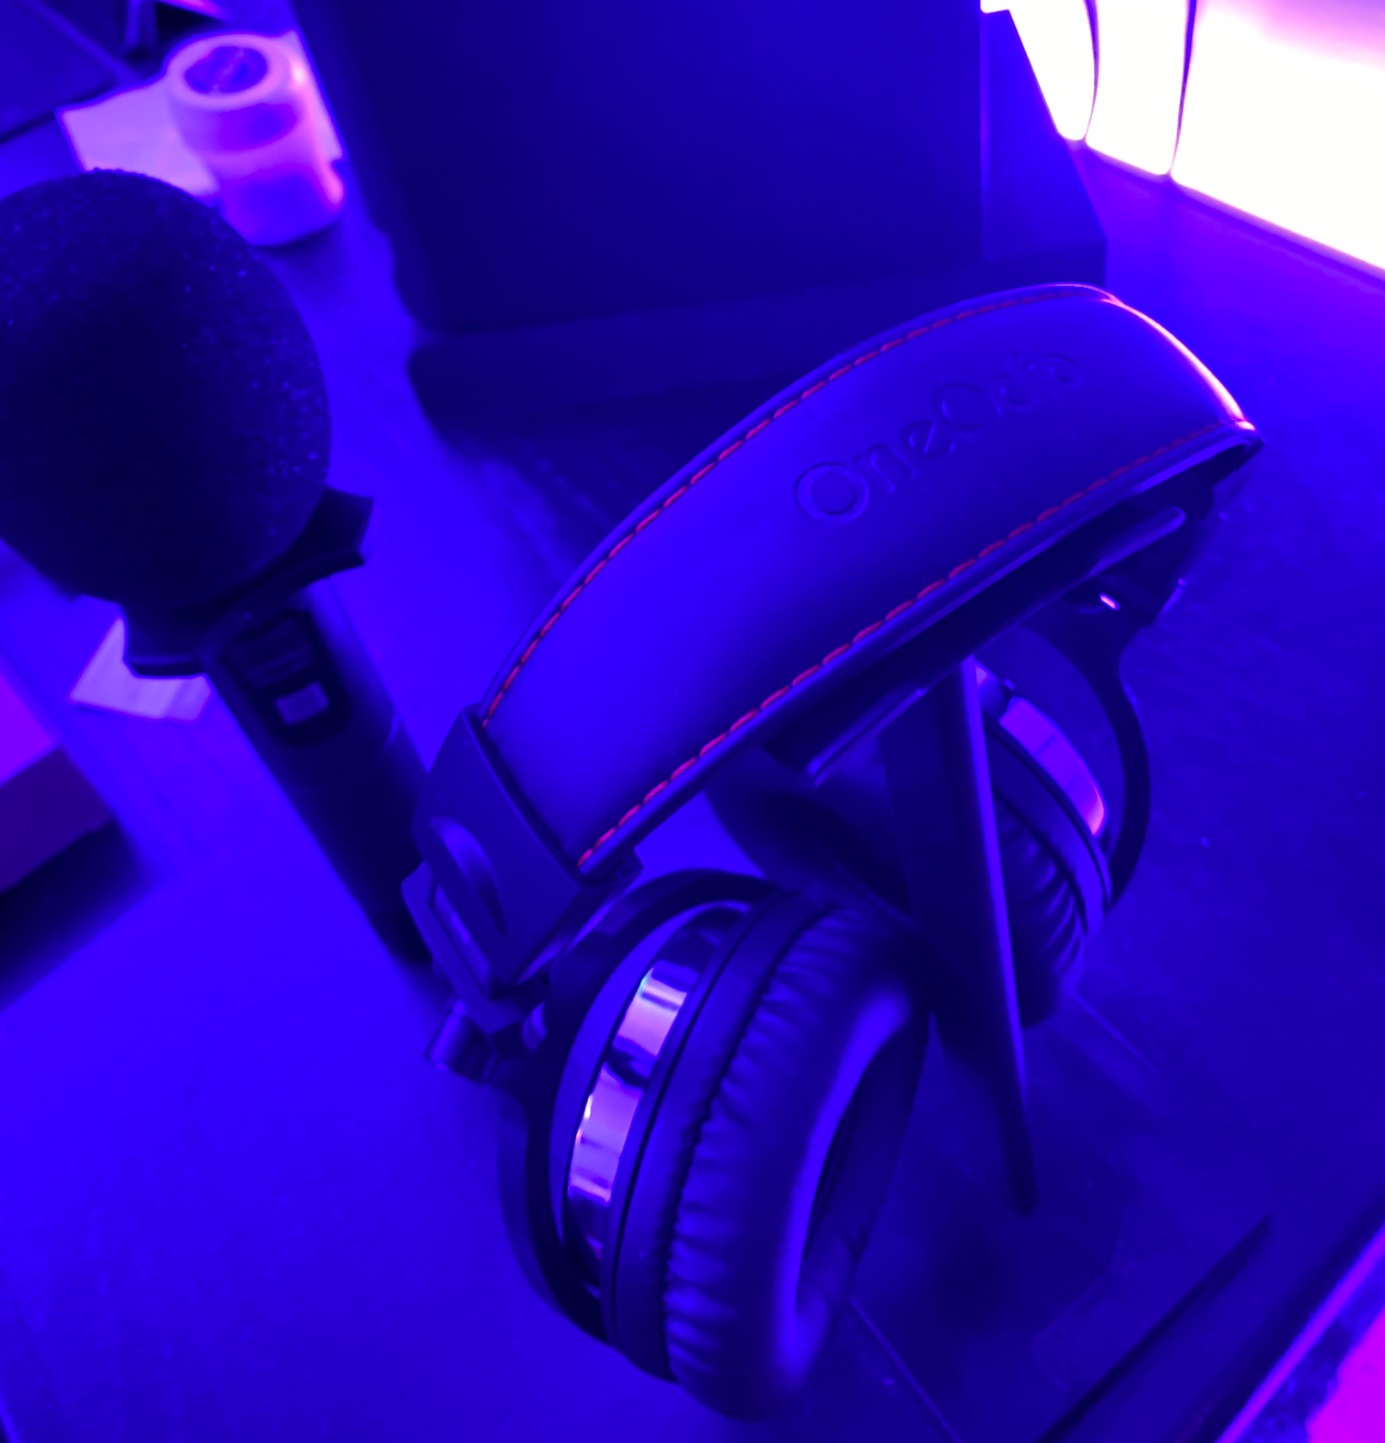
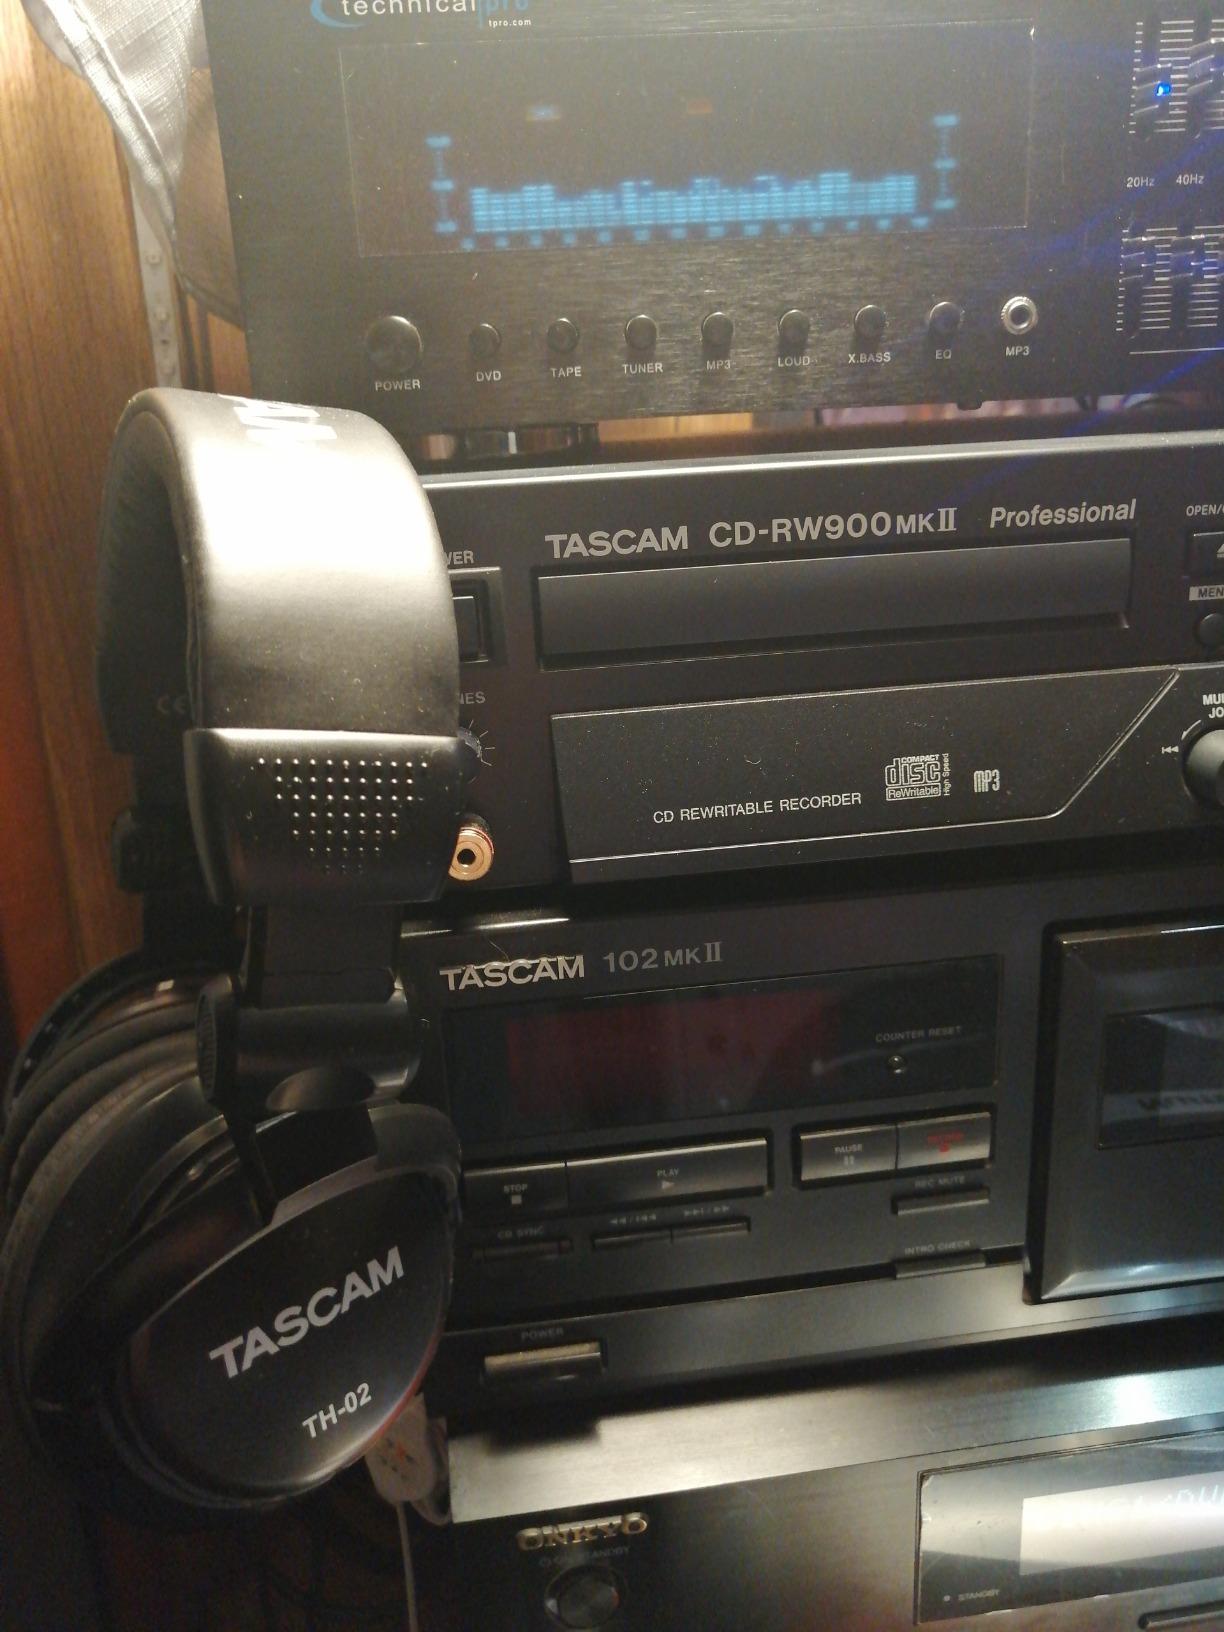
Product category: headphones
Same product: no